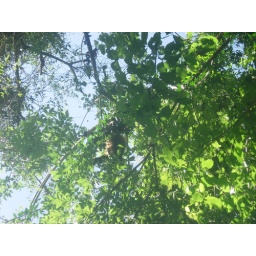
Howler monkeys hanging out in trees above the road leading to Finca Magdalena.